Jakaya Kikwete

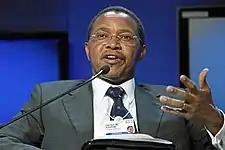
Kikwete during the WEF 2010

On 26 May 2013, Kikwete said at a meeting of the African Union that if President Joseph Kabila of the DRC could negotiate with the March 23 Movement, President Yoweri Museveni of Uganda and President Paul Kagame of Rwanda should be able to negotiate with the Allied Democratic Forces-National Army for the Liberation of Uganda and the Democratic Forces for the Liberation of Rwanda, respectively. In response, Museveni expressed his willingness to negotiate.